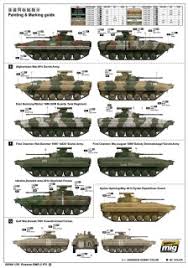
Label: BMP